National Bureau of Statistics, Nigeria

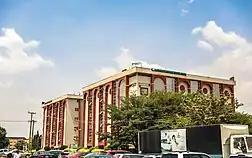

The National Bureau of Statistics oversees and publishes statistics for Nigeria.